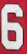
Number: 6